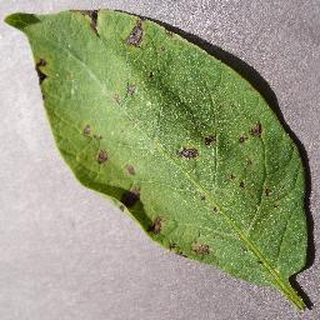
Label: potato_early_blight